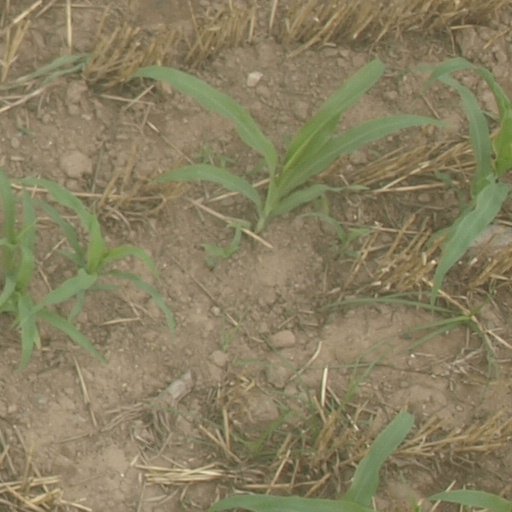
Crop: maize; corn